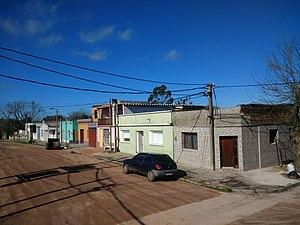
Castillos est une ville et une municipalité de l'Uruguay située dans le département de Rocha. Sa population est de 7 649 habitants.